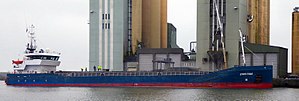
Bulk carrier
Bulk carrier Cristina laster Korn fra Lantmännens i Ystad 12. marts 2018.
Bulk carrier eller tørlastskib er et fartøj som transporterer bulkgods, det vil sige upakket gods, eksempelvis kul, korn, malm og andet løst gods.